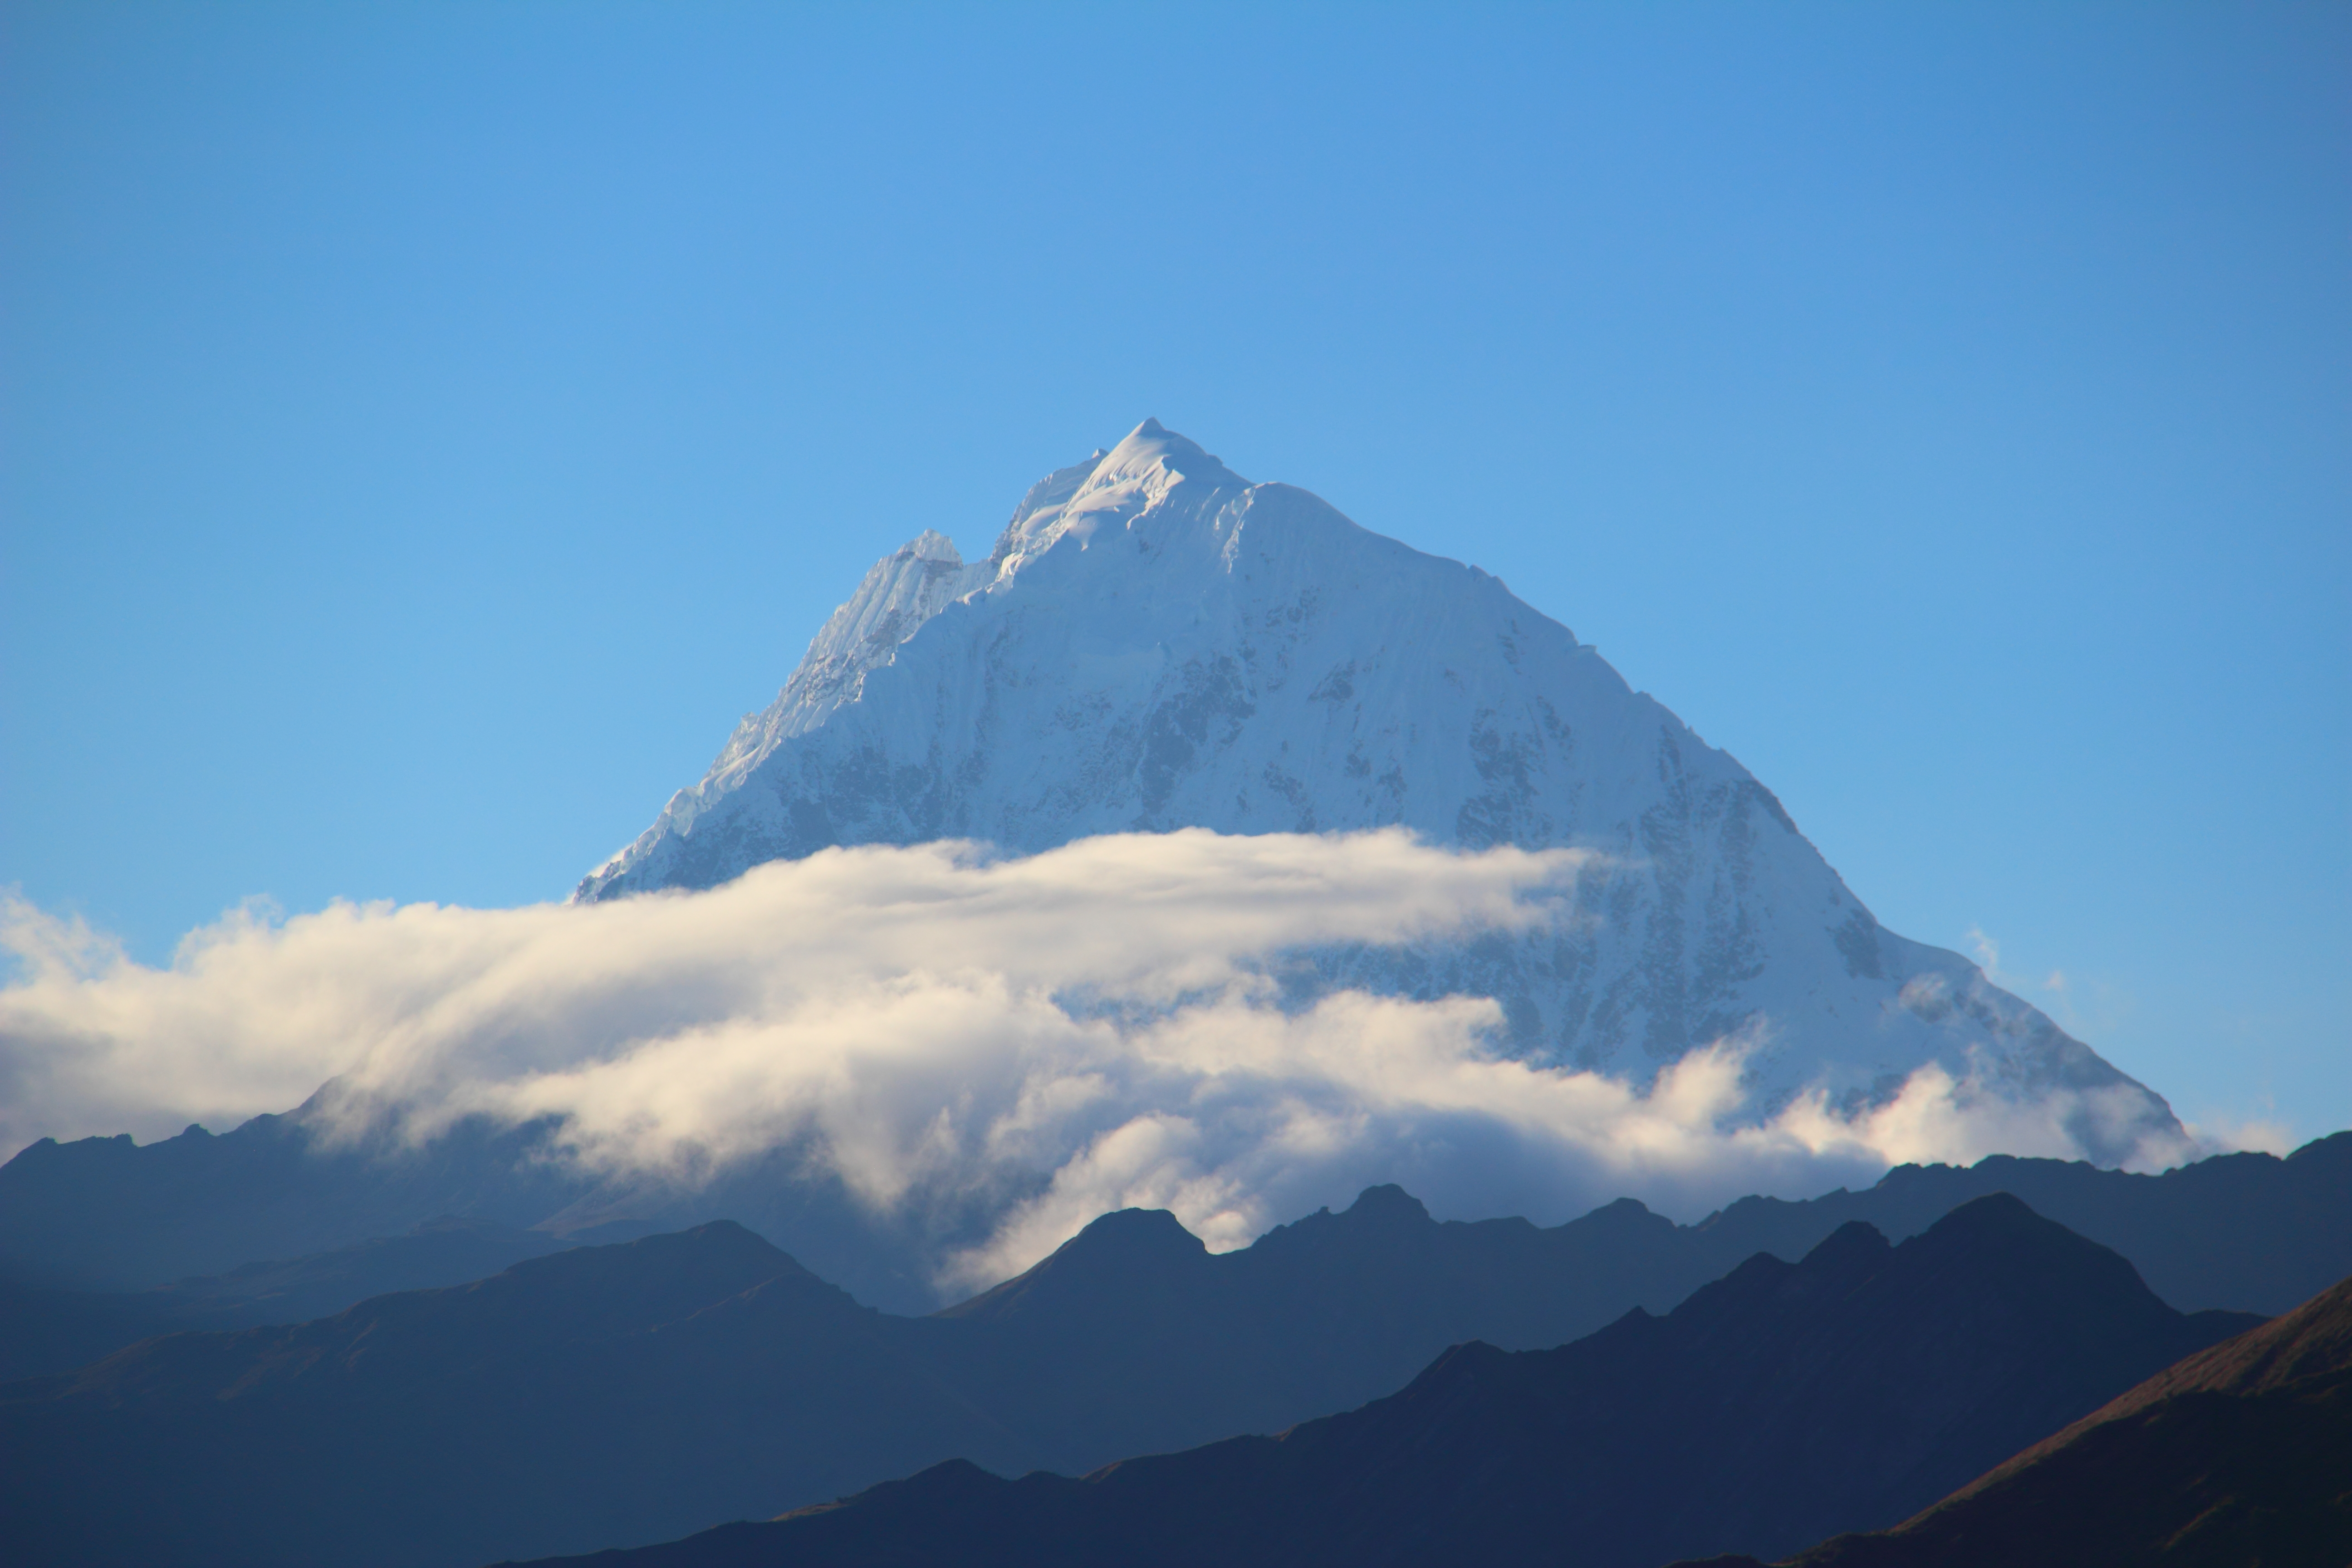
Salkantay, blue, sky, montana, snow, mountainous landforms, mountain, stratovolcano, mountain range, highland, ridge, cloud, summit, extinct volcano, volcanic landform, massif, fell, hill, mount scenery, alps, landscape, hill station, shield volcano, cumulus, volcano